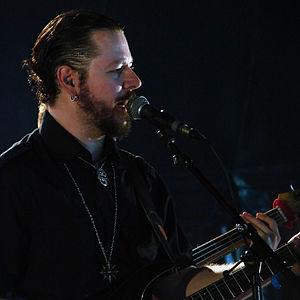
Ihsahn (Vegard Sverre Tveitan) au Hellfest 2010 à Clisson, le 18 Juin 2010.